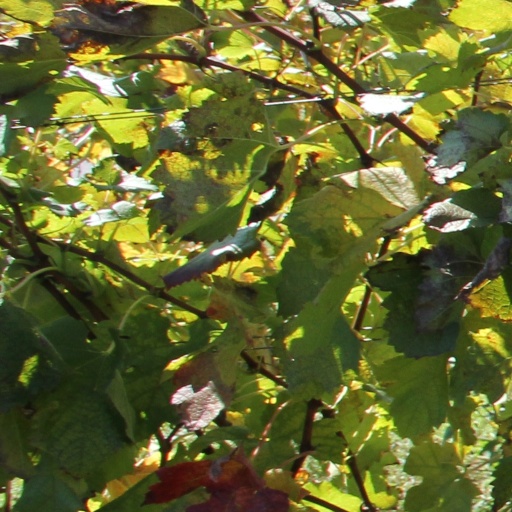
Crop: grape